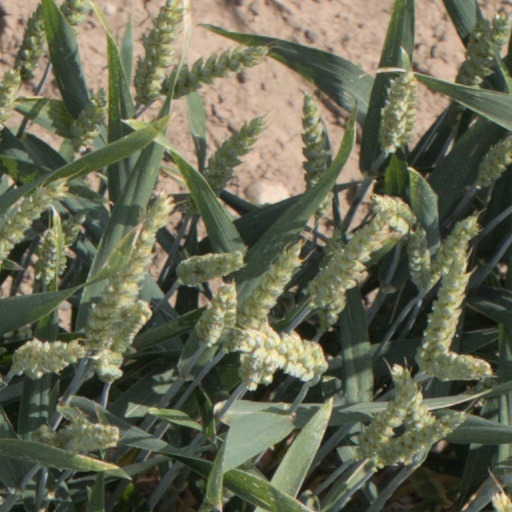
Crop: wheat